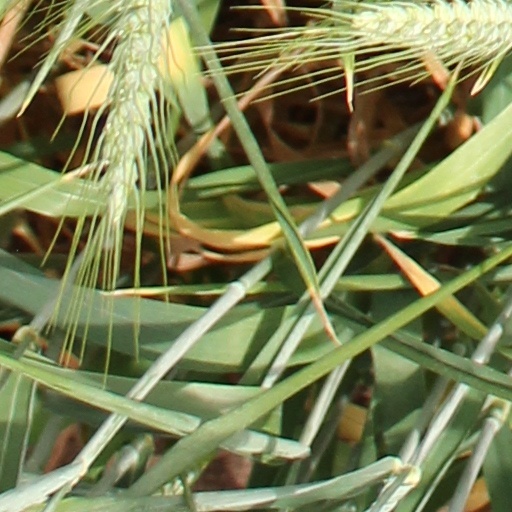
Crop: wheat